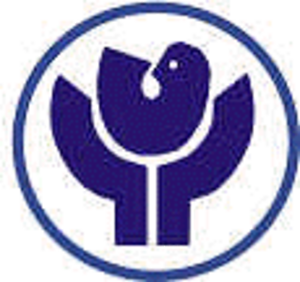
Teotônio Vilela est une municipalité brésilienne dans l'État de l'Alagoas.